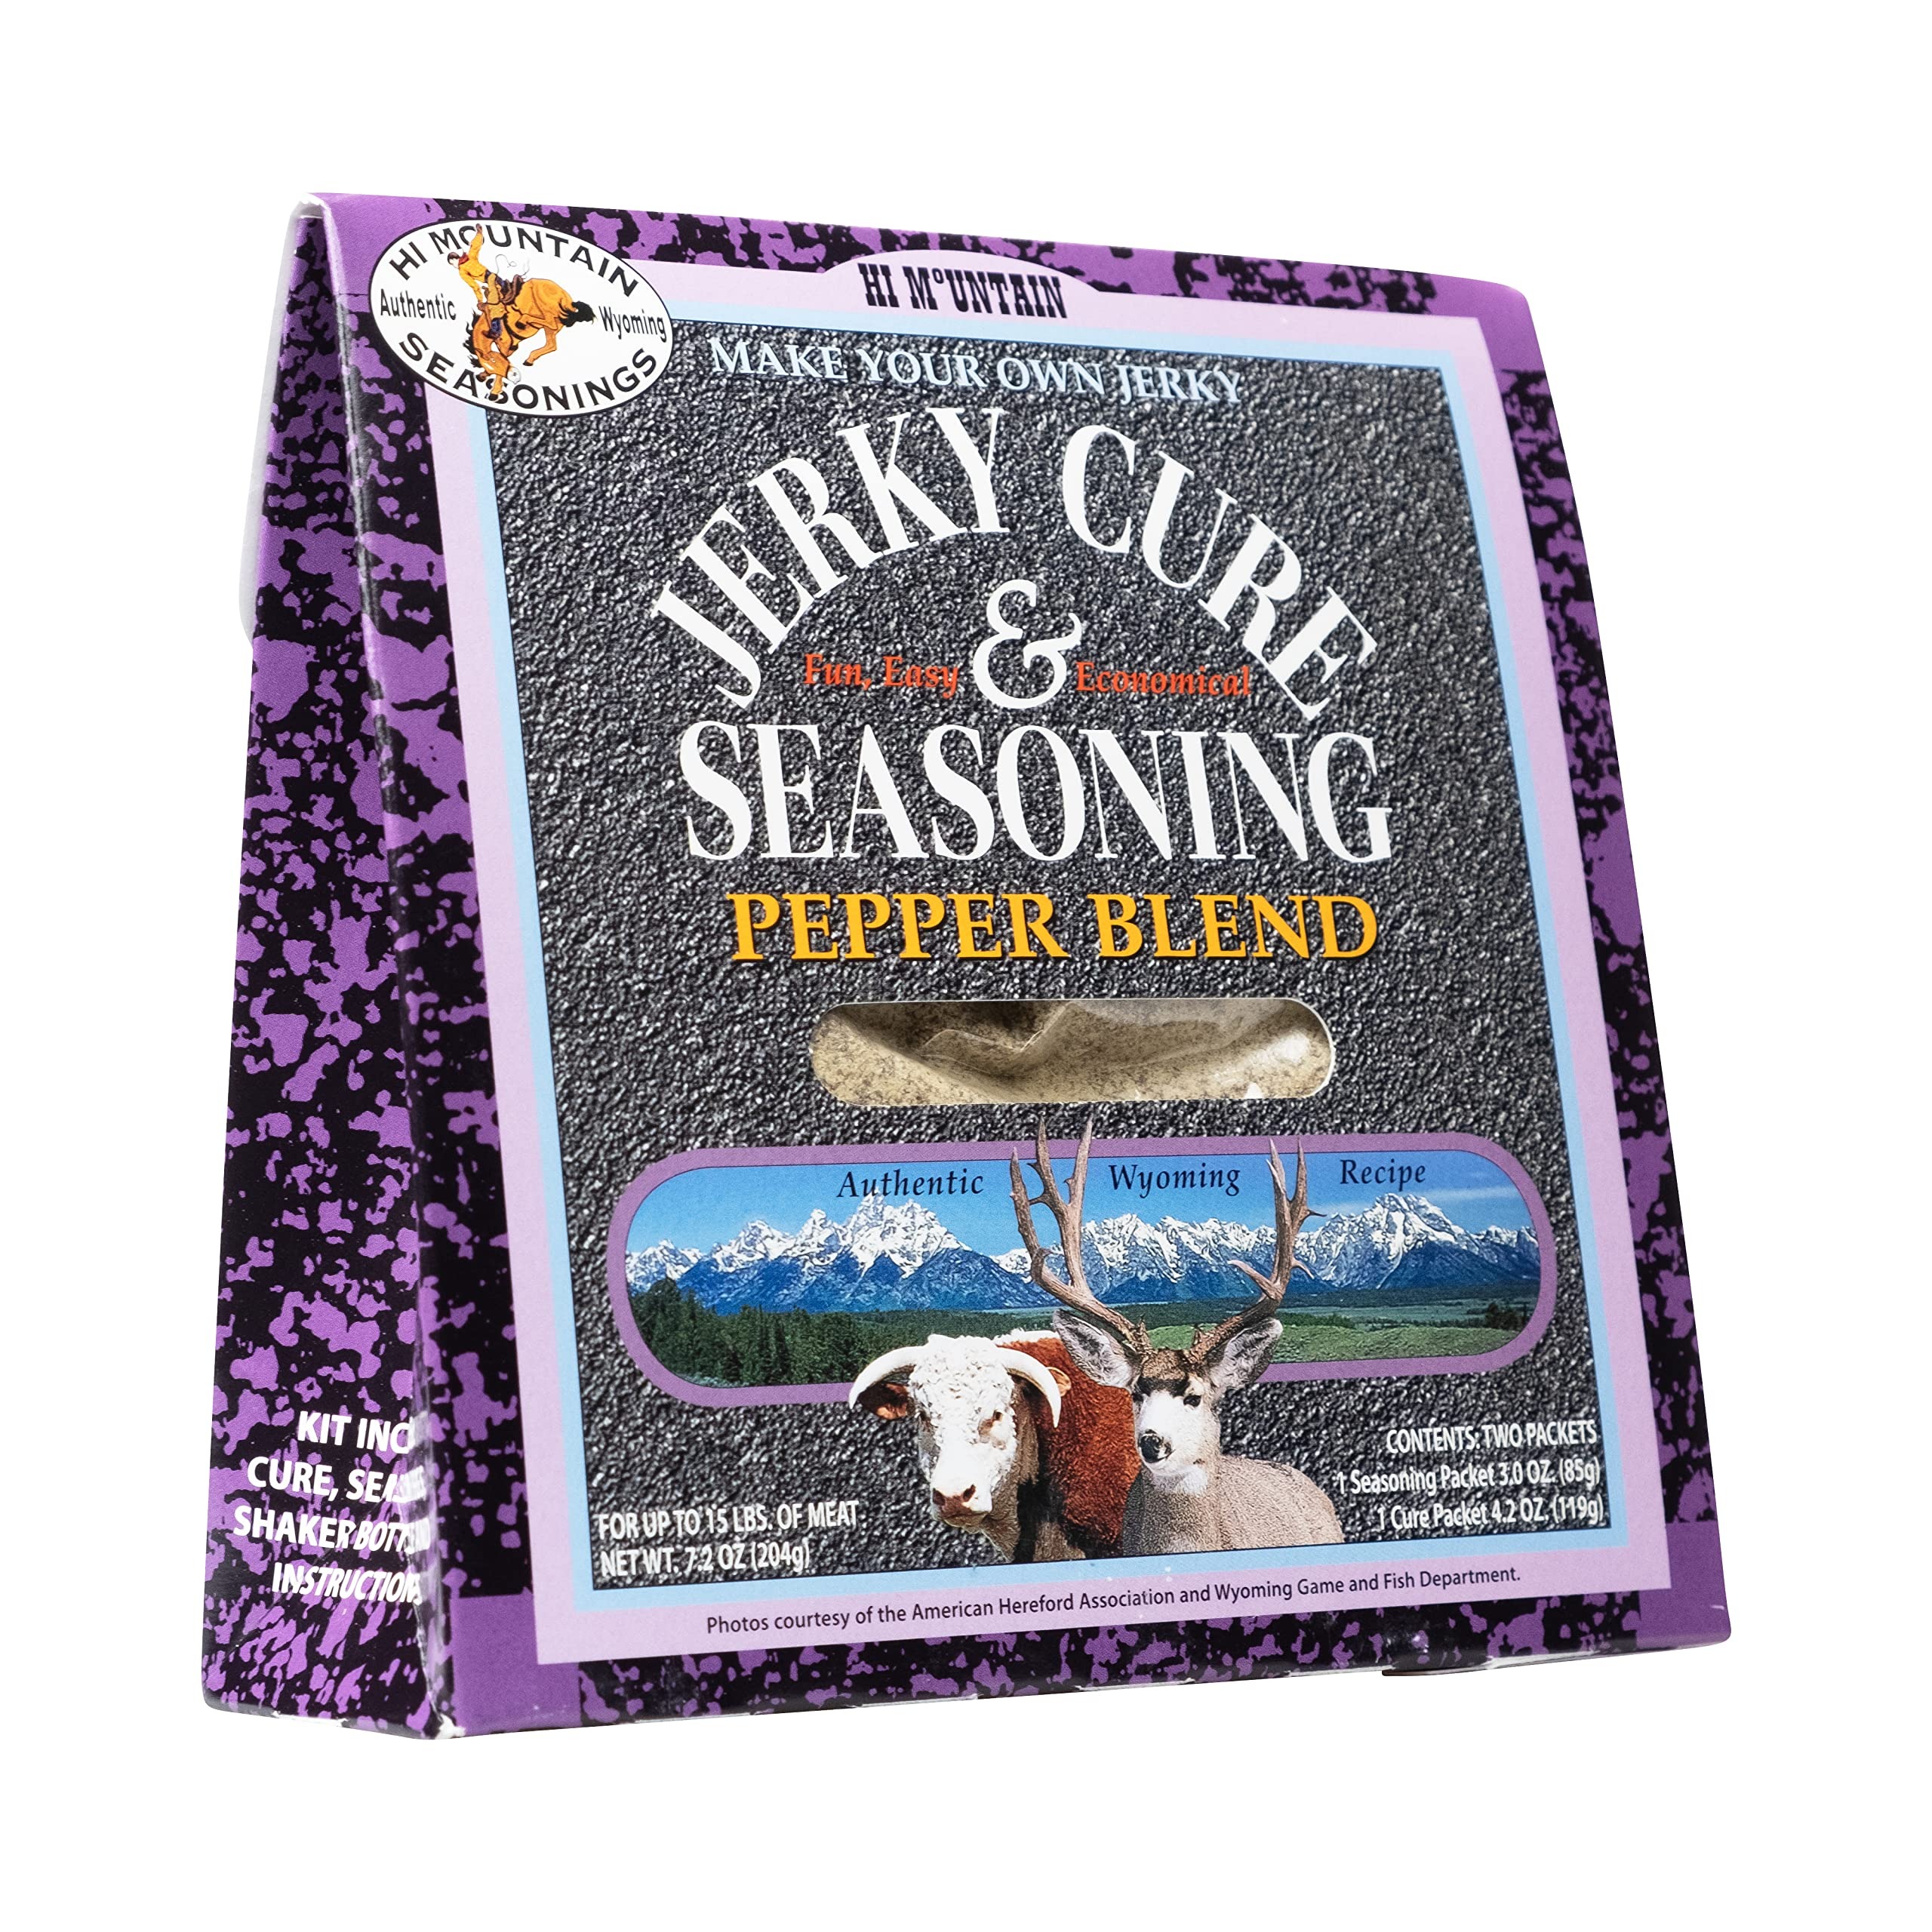
Item Name: Hi Mountain Jerky Seasoning and Cure Kit | PEPPER BLEND | Beef Jerky Seasoning | Perfect for Beef, Venison, Elk, & Deer | Seasons up to 15 lbs. of Meat (1 Box)
Bullet Point 1: FLAVOR NOTES – Treat yourself to an unforgettable experience with this bold yet simple jerky flavor - Pepper Blend.
Bullet Point 2: DELICIOUS -- Hi Mountain Jerky Seasonings are carefully crafted to produce the perfect jerky flavors for beef, wild game (venison, deer, elk, caribou), poultry, and fish. They will transform even the most ordinary meat into scrumptious meat snacks!
Bullet Point 3: KIT INCLUDES -- The jerky kit provides you with all the essential spices you need to make homemade jerky in your oven, smoker, or dehydrator. It includes one seasoning packet, one cure packet, a shaker mixing bottle, and detailed instructions that are easy to follow.
Bullet Point 4: EASY TO MAKE AT HOME -- Simply follow the detailed instructions included with the kit.
Bullet Point 5: SEASONS 10 to 15 LBS of MEAT – Kit will season up to 15 lbs of whole muscle meat or up to 10 lbs of ground meat
Value: 8.0
Unit: Ounce

Price: 16.68